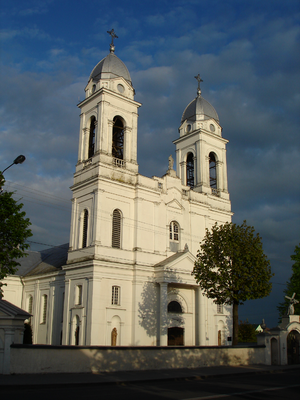
Garliava est, avec une population d'environ 13 322 habitants au recensement de 2001, la 28ᵉ ville de Lituanie. Elle est située dans l'apskritis de Kaunas au centre de la Lituanie, à 10 km au sud de Kaunas, la deuxième ville du pays.